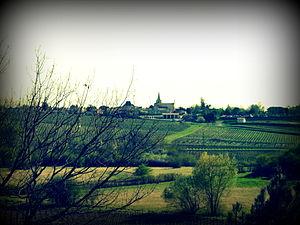
Le bourg de Berson, Gironde.
Berson est une commune du Sud-Ouest de la France, dans le département de la Gironde.